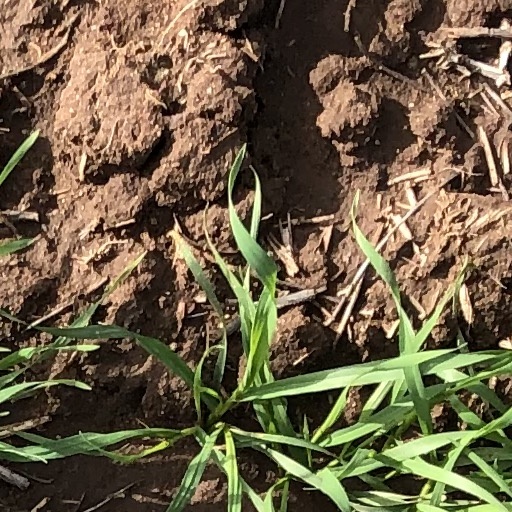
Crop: wheat